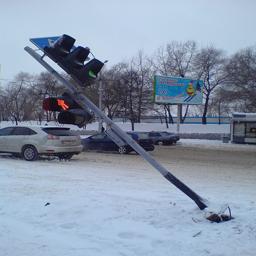
A traffic light continues to function after it has been nearly knocked over in the snow.
A show covered street with a traffic light that is bent backwards, but with the lights still working.
A knocked over traffic light on the side of a road.
A broken cross walk signal leaning to the side.
Traffic light post on a busy road knocked over.